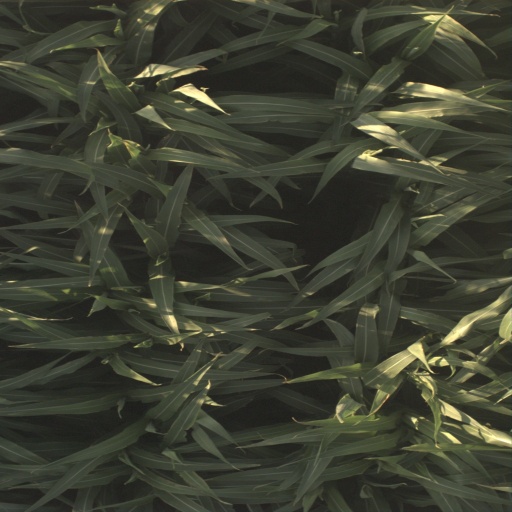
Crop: sorghum